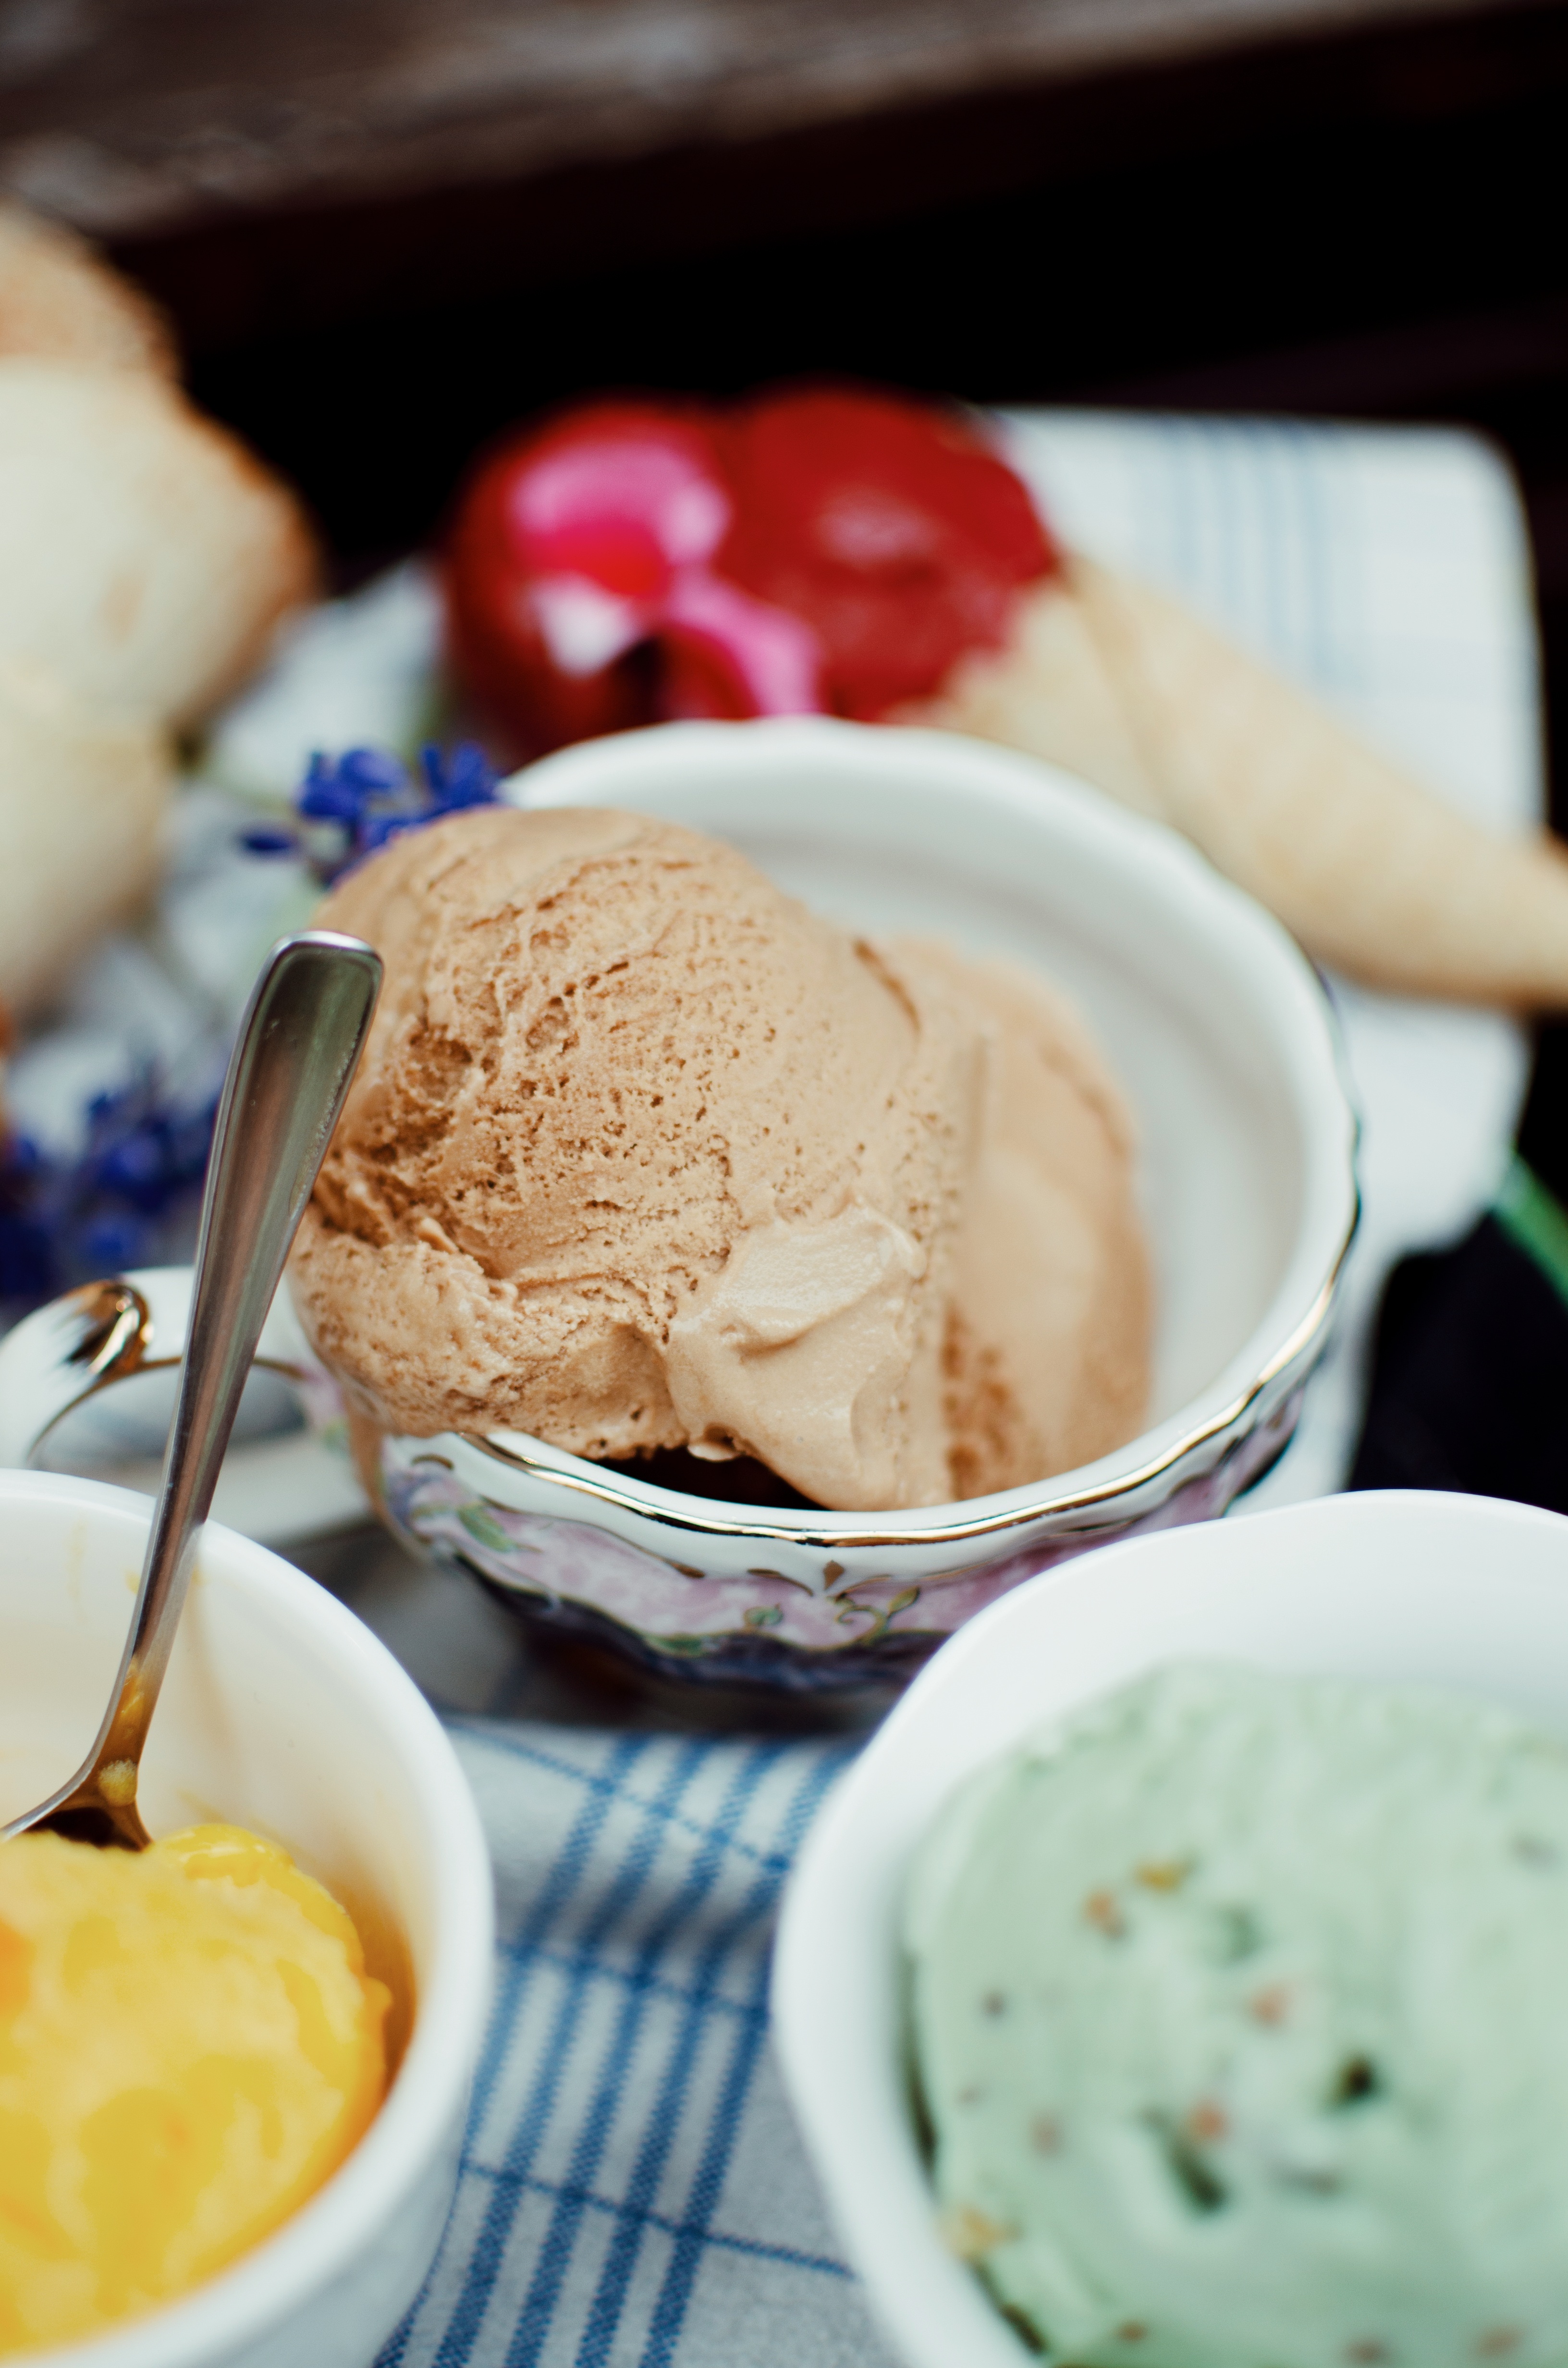
dish, meal, food, produce, breakfast, baking, ice cream, dessert, cream, dairy product, whipped cream, icing, gelato, flavor